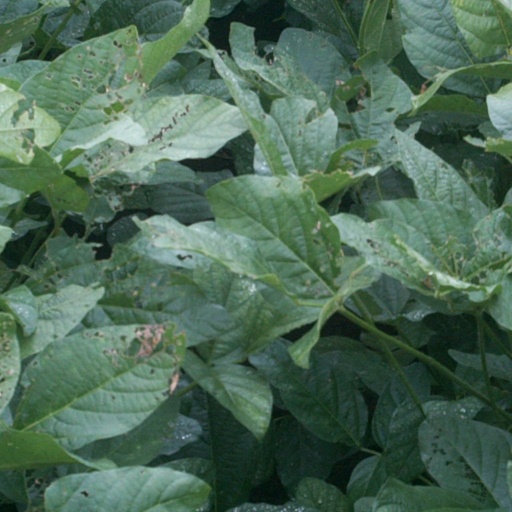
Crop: soybean